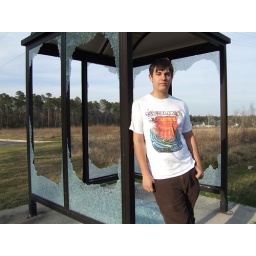
Thought a bus stop in the middle of no where with broken windows would be cool.